Ross Travis

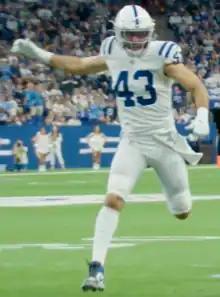
Travis with the Indianapolis Colts in 2019

Ross John Travis (born January 9, 1993) is a former American football tight end. He played college basketball at Penn State and did not play college football. After going undrafted in the 2015 NFL draft, he signed with the Kansas City Chiefs as an undrafted free agent.